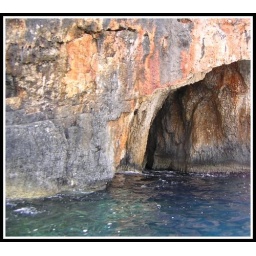
The water around and in the caves is bright blue! Amazing rock as well.